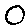
Label: 0